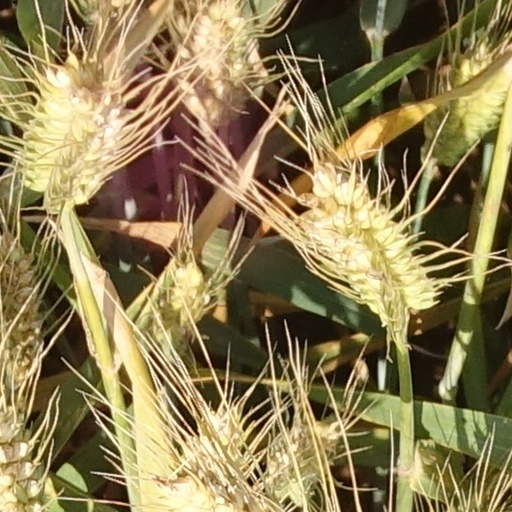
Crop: wheat